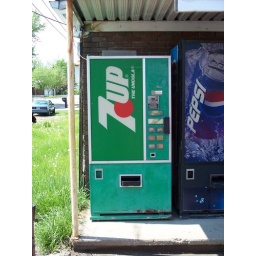
Old 7Up machine at a market in South Point, Ohio.